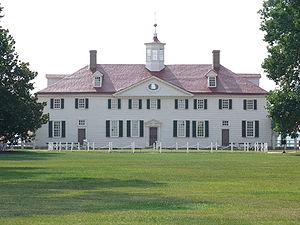
Mount Vernon était la résidence de George Washington, premier président des États-Unis, dans l'État de Virginie. Situé sur les bords du fleuve Potomac à quelques minutes au sud de Washington DC, près de la communauté de Mount Vernon, ce domaine est aujourd'hui ouvert au public toute l'année. Les tombeaux de George et Martha Washington s'y trouvent.